StarDance (Czech TV series) season 7

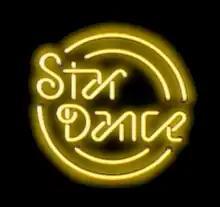

The seventh season of "StarDance (Czech Republic)" debuted on Česká televize on October 17, 2015. Ten celebrities were paired with ten professional ballroom dancers. Marek Eben and Tereza Kostková were the hosts for this season.